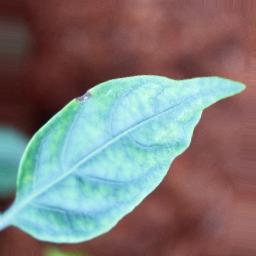
Label: cercospora